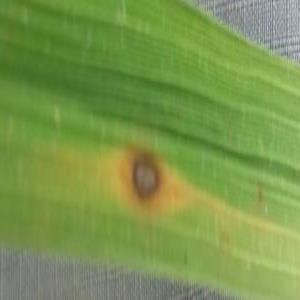
Disease: Brownspot